Gary LeVox

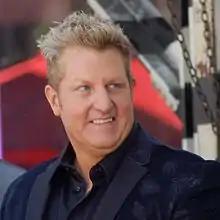
LeVox in September 2012

Gary LeVox (born Gary Wayne Vernon Jr., July 10, 1970) is an American singer and songwriter. He is best known for being the lead vocalist of the contemporary country music band Rascal Flatts, and his stage name was taken from the studio-console label for his lead vocal track.